2008 Summer Olympics torch relay

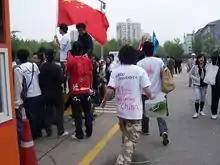
A young man at the relay in Seoul wearing a Daegu University shirt with the phrase ""Tibet belongs to China"" written on it.

Intended torchbearer Lin Hatfield Dodds withdrew from the event, explaining that she wished to express concern about China's human rights record. Foreign Minister Stephen Smith said her decision was "a very good example of peacefully making a point".